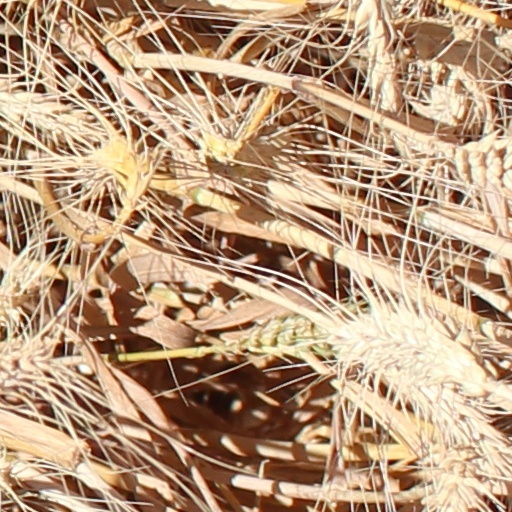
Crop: wheat